Toby Hall

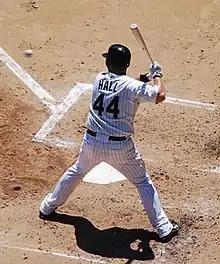
Hall with the Chicago White Sox in 2008

Toby Jason Hall (born October 21, 1975) is an American professional baseball coach and former catcher who is currently the interim manager and bench coach for the Windy City ThunderBolts of the Frontier League. He played in Major League Baseball (MLB) from 2000 to 2008, primarily with the Tampa Bay Devil Rays. Listed at and , he batted and threw right-handed.